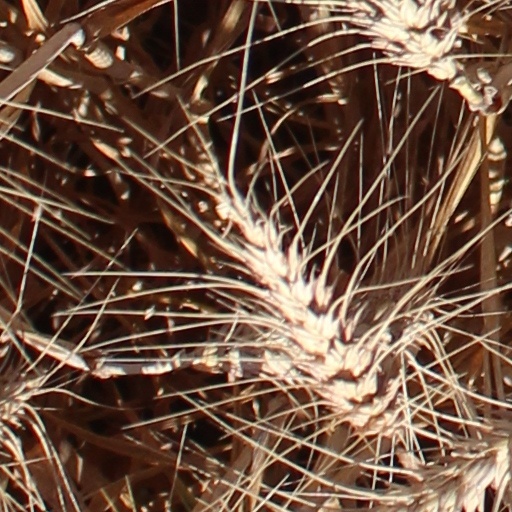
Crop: wheat